116th Fighter Aviation Regiment

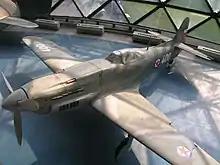
An Ikarus S-49C Yugoslav-made fighter which served in the 116th Fighter Aviation Regiment from April 1959, now at the Belgrade Aviation Museum

The regiment was formed by renaming the 113th Fighter Aviation Regiment which was at Skopski Petrovac airport, where it remained until it was disbanded. The regiment was part of the 39th Aviation Division until 1959, when it was subordinated to the 3rd Air Command. It was equipped with Soviet Yak-3s until 1952 when they were replaced with new domestically produced Ikarus S-49C fighters. The regiment also had a number of various trainers, including the Soviet Yak-9U, the domestically produced Utva 212 and others.